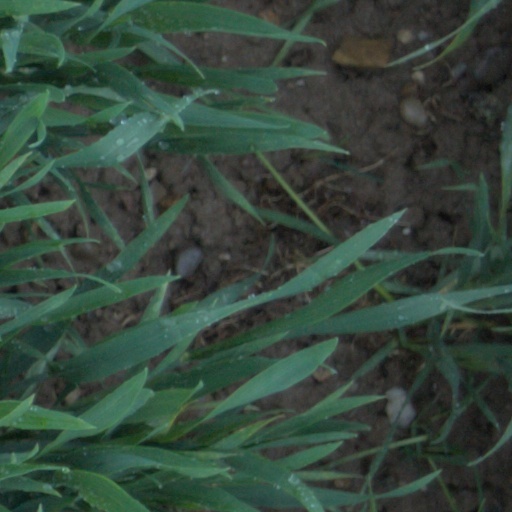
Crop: wheat